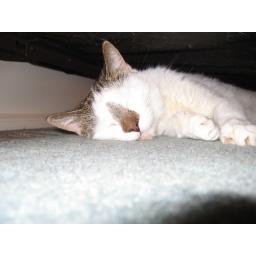
IMG_0568 cotton cat under bed